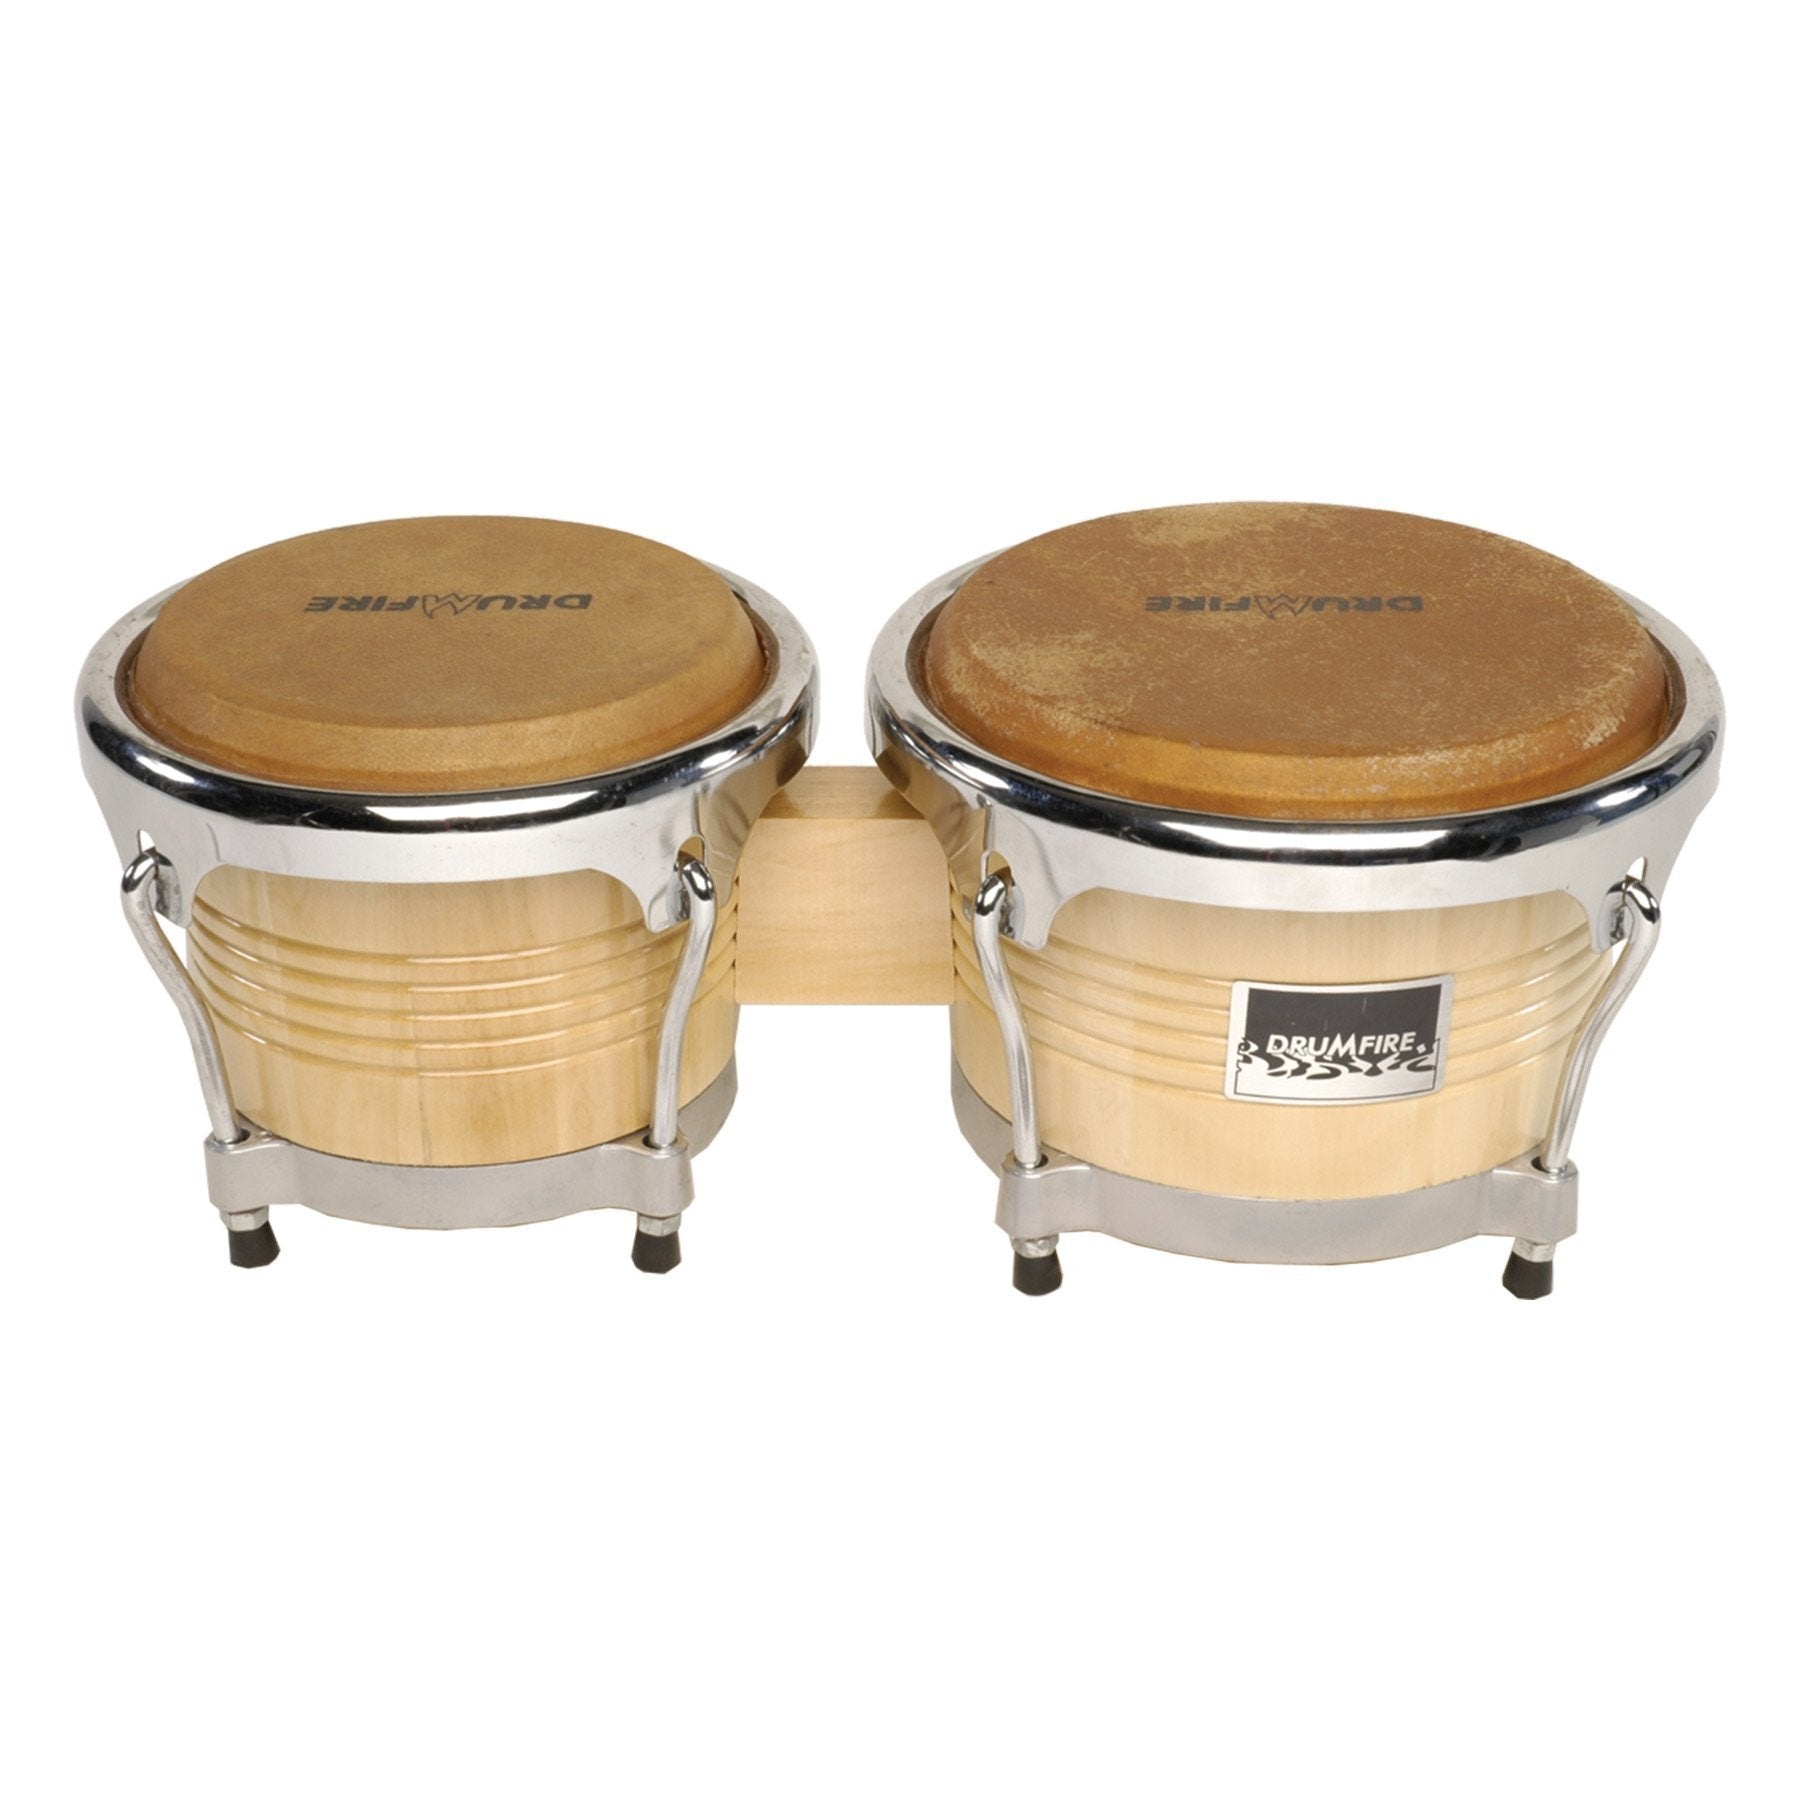
Drumfire 7.5" and 8.5" Elite Wood Bongos (Natural Gloss)
The Drumfire DFP-DB1-NGL Bongos are an elite pro level bongo that possess all the key features required for stage performance. They feature select fully dried Chinese maple wood shells, heavy duty chrome comfort curve rims, heavy duty cast lower rims with heavy duty tuning rods, select high grade natural hide buffalo heads. The free floating design of these bongos ensures the that the shells do not have any metal contact thereby allowing the shells to resonante freely and give a deeper clearer tone. Featuring a high grade natural hide buffalo head and non slip rubber feet, these quality instruments come in a Natural Gloss finish.
Brand: Drumfire
Category: Arts & Entertainment > Hobbies & Creative Arts > Musical Instruments > Percussion > Hand Percussion > Hand Drums > Bongos